Playing History 2 - Slave Trade

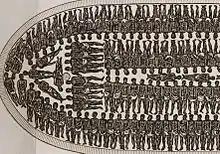
The depiction of packing slaves into slave ships (historical diagram pictured) as a Tetris-like minigame was a major point of criticism

During the game's campaign on Steam Greenlight, users raised concerns about the game but the game's developers defended the controversial "Slave Tetris" mode. After the game was released on Steam, several years after its original release date, a large number of users complained that the game trivialized slavery. The game's developers removed the "Tetris"-like level and issued an apology on Steam. The game's trailer was also updated.